Rail transport in Italy

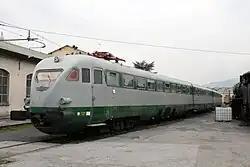
The original Italian ETR 200 trainset of the speed world record in 1938, now preserved as historical train, was re-numbered ETR 232 in the 1960s

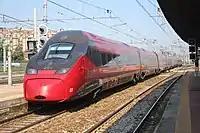
"Italo EVO" (NTV) at Venezia Mestre railway station.

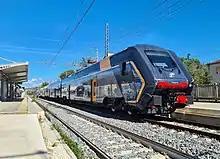
A Trenitalia ETR 521 "Rock" regional train on Florence–Rome railway at Fara Sabina-Montelibretti station

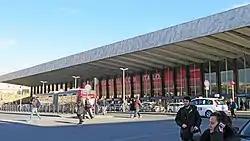
Roma Termini railway station

The Italian high-speed service began in 1938 with an electric-multiple-unit ETR 200, designed for , between Bologna and Naples. It too reached in commercial service, and achieved a world mean speed record of between Florence and Milan in 1938.